Merry Xmas (film)

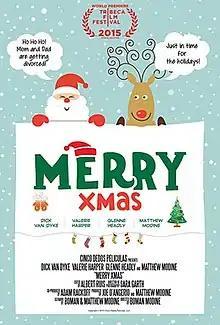

Merry Xmas is a 2015 American short film directed by Boman Modine and produced by Cinco Dedos Peliculas LLC. The comedic film had its world premiere at the 2015 Tribeca Film Festival in New York City. In June, the short won the Best "Pilot" Award at the 2015 New Media Film Festival in Los Angeles. During Michael Moore's Traverse City Film Festival, the film screened before a work-in-progress cut of Jen Senko's political documentary, "The Brainwashing of My Dad", also produced by Matthew Modine and Adam Rackoff. On August 1, 2015, director Boman Modine and co-producer Adam Rackoff were invited to participate in the "After the Credits" interview series where they discussed the process of casting, shooting, and directing "Merry Xmas".